Joan Greenwood

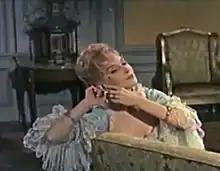
Greenwood in "Moonfleet" (1955)

Joan Mary Waller Greenwood (4 March 1921 – 28 February 1987) was an English actress. Her husky voice, coupled with her slow, precise elocution, was her trademark. She played Sibella in the 1949 film "Kind Hearts and Coronets", and also appeared in "The Man in the White Suit", "Young Wives' Tale" (both 1951), "The Importance of Being Earnest" (1952), "Stage Struck" (1958), "Tom Jones" (1963) and "Little Dorrit" (1987).